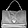
Label: Bag